Football World Championship

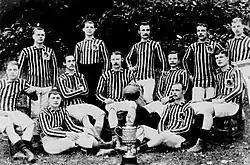
The Aston Villa team of 1887, champion

A match was played in April 1887 at Perry Barr, Birmingham between the teams who had just won the respective cups, Hibernian and Aston Villa, with the home side winning 3–0. Local newspapers are said to have reported this as a de facto world championship game, however, the Scottish publications The Glasgow Herald and The Scotsman reported on it in no grander terms or greater detail than several other cross-border challenge matches of that weekend and the similar meetings of previous years, acknowledging the participants' status only in passing. Having lost this match, Hibernian are said to have advertised their August 1887 friendly against Preston North End (which they won 2–1) as 'The Association Football Championship of the World' and thus claimed the honour; however, while Preston were emerging as one of the leading sides of the period and had beaten strong Scottish opposition in the form of Queen's Park and Renton in the 1886–87 FA Cup, the "Lilywhites" had lost in the semi-finals to West Bromwich Albion, who had lost to Aston Villa, who had beaten Hibs.